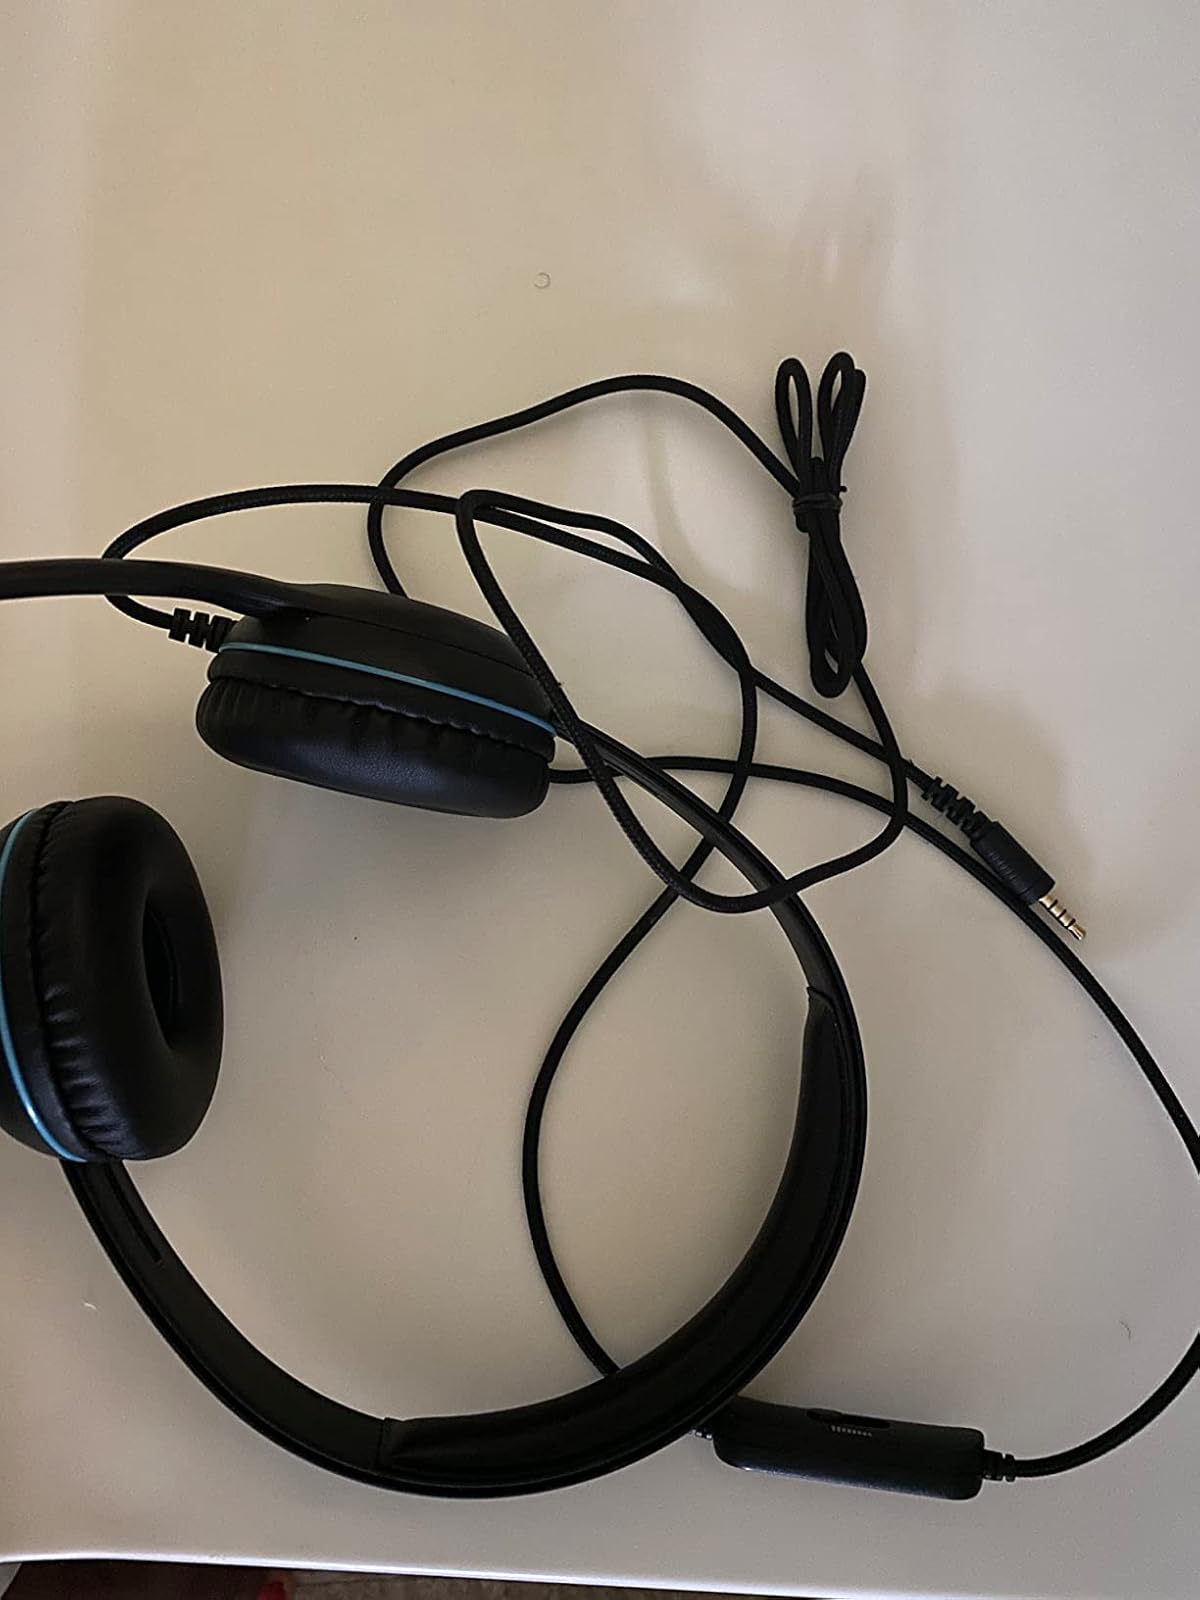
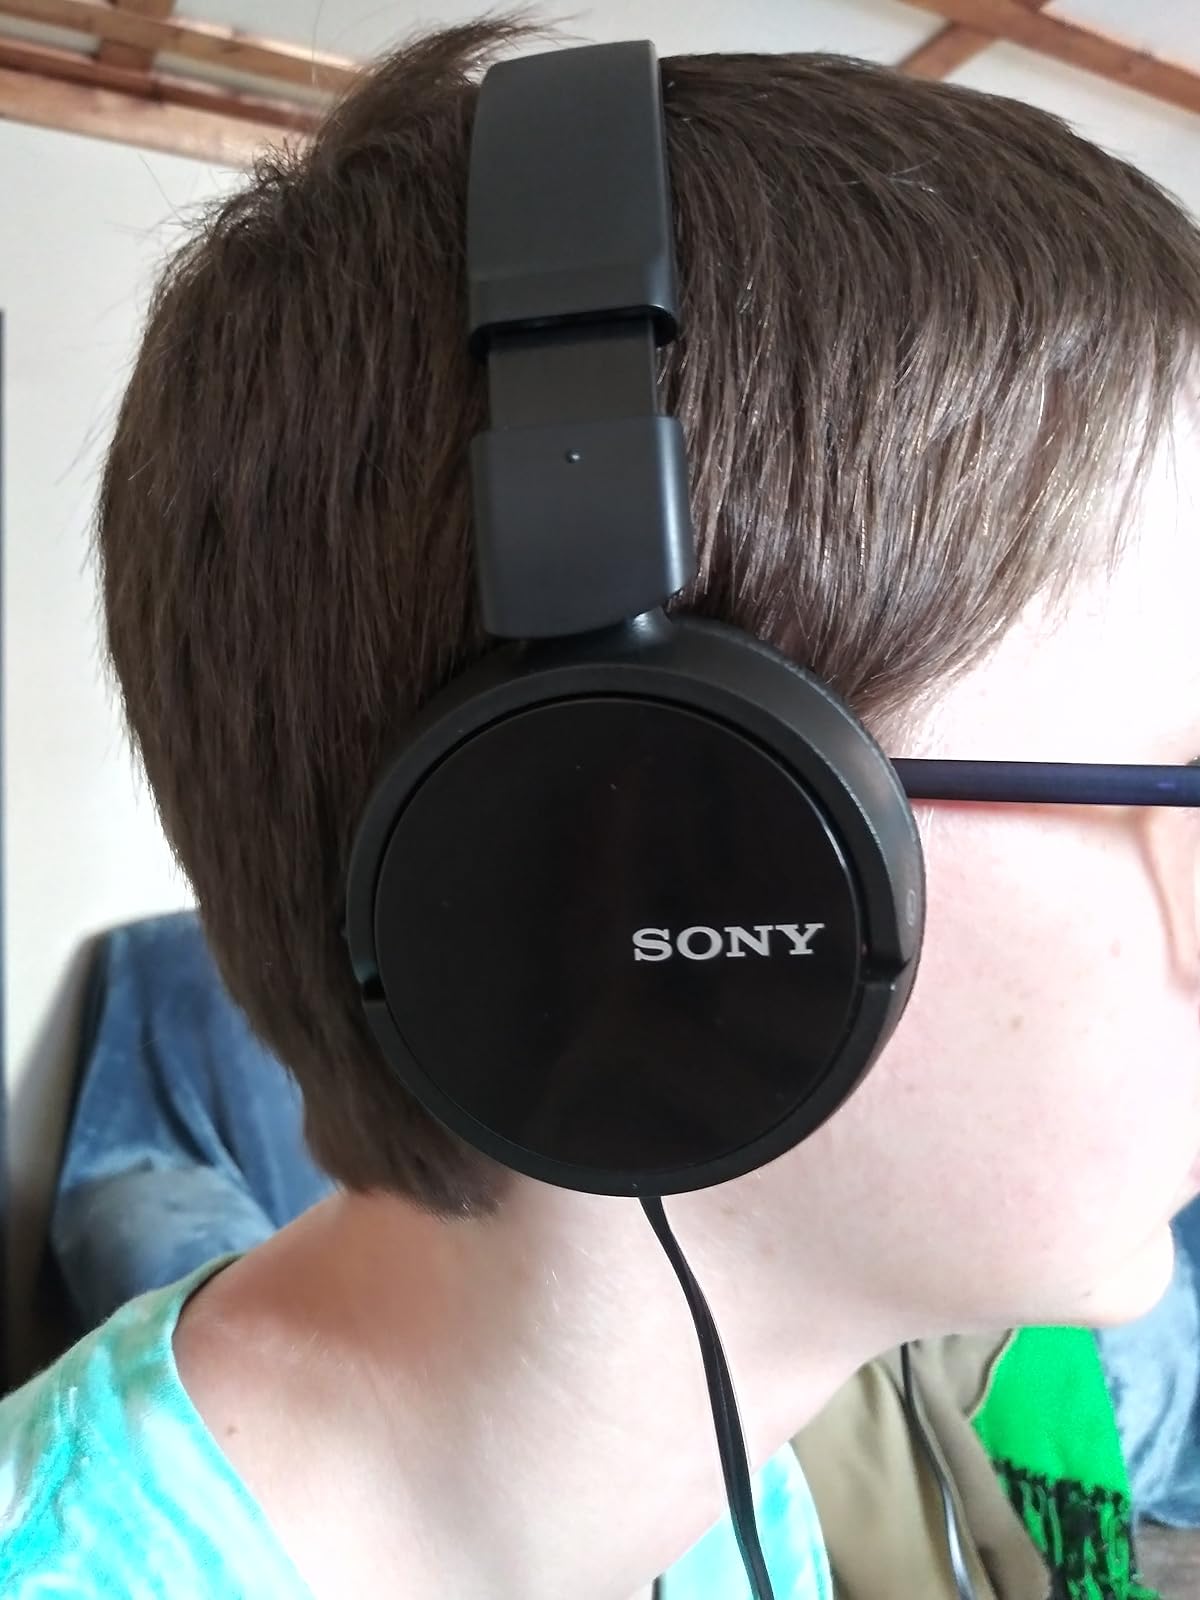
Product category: headphones
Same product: no